Gregory Gordon (lawyer)

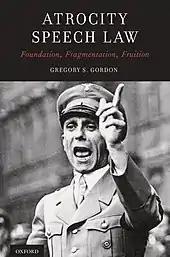
"Atrocity Speech Law" cover has a picture of Joseph Goebbels.

Gordon supports establishing categorizing the body of law regulating the relationship between speech and international crimes as "atrocity speech law." The new appellation would also involve expanding the types of prosecutable offenses within its ambit. This would mean going beyond mere incitement to genocide (currently criminalized), and adding to the list of prosecutable offenses incitement to war crimes and incitement to crimes against humanity (inchoate offense, as they would be prosecutable, if the right elements were present, even if the target crimes advocated never took place). Gordon also supports criminalizing the ordering of atrocity crimes as inchoate offenses (at present, ordering can be prosecuted only if the target crime ordered is actually committed). He supports the prosecution of people who are guilty of atrocity speech, and argues that international criminal law has a deterrent effect on those who are contemplating committing mass murder. Gordon has said that "if you don't prosecute the purveyors of these horrible messages, then you will definitely be looking at another genocide down the road". He has analyzed the possibility of prosecuting Iranian president Mahmoud Ahmadinejad for incitement to genocide and hate speech as the crime against humanity of persecution.